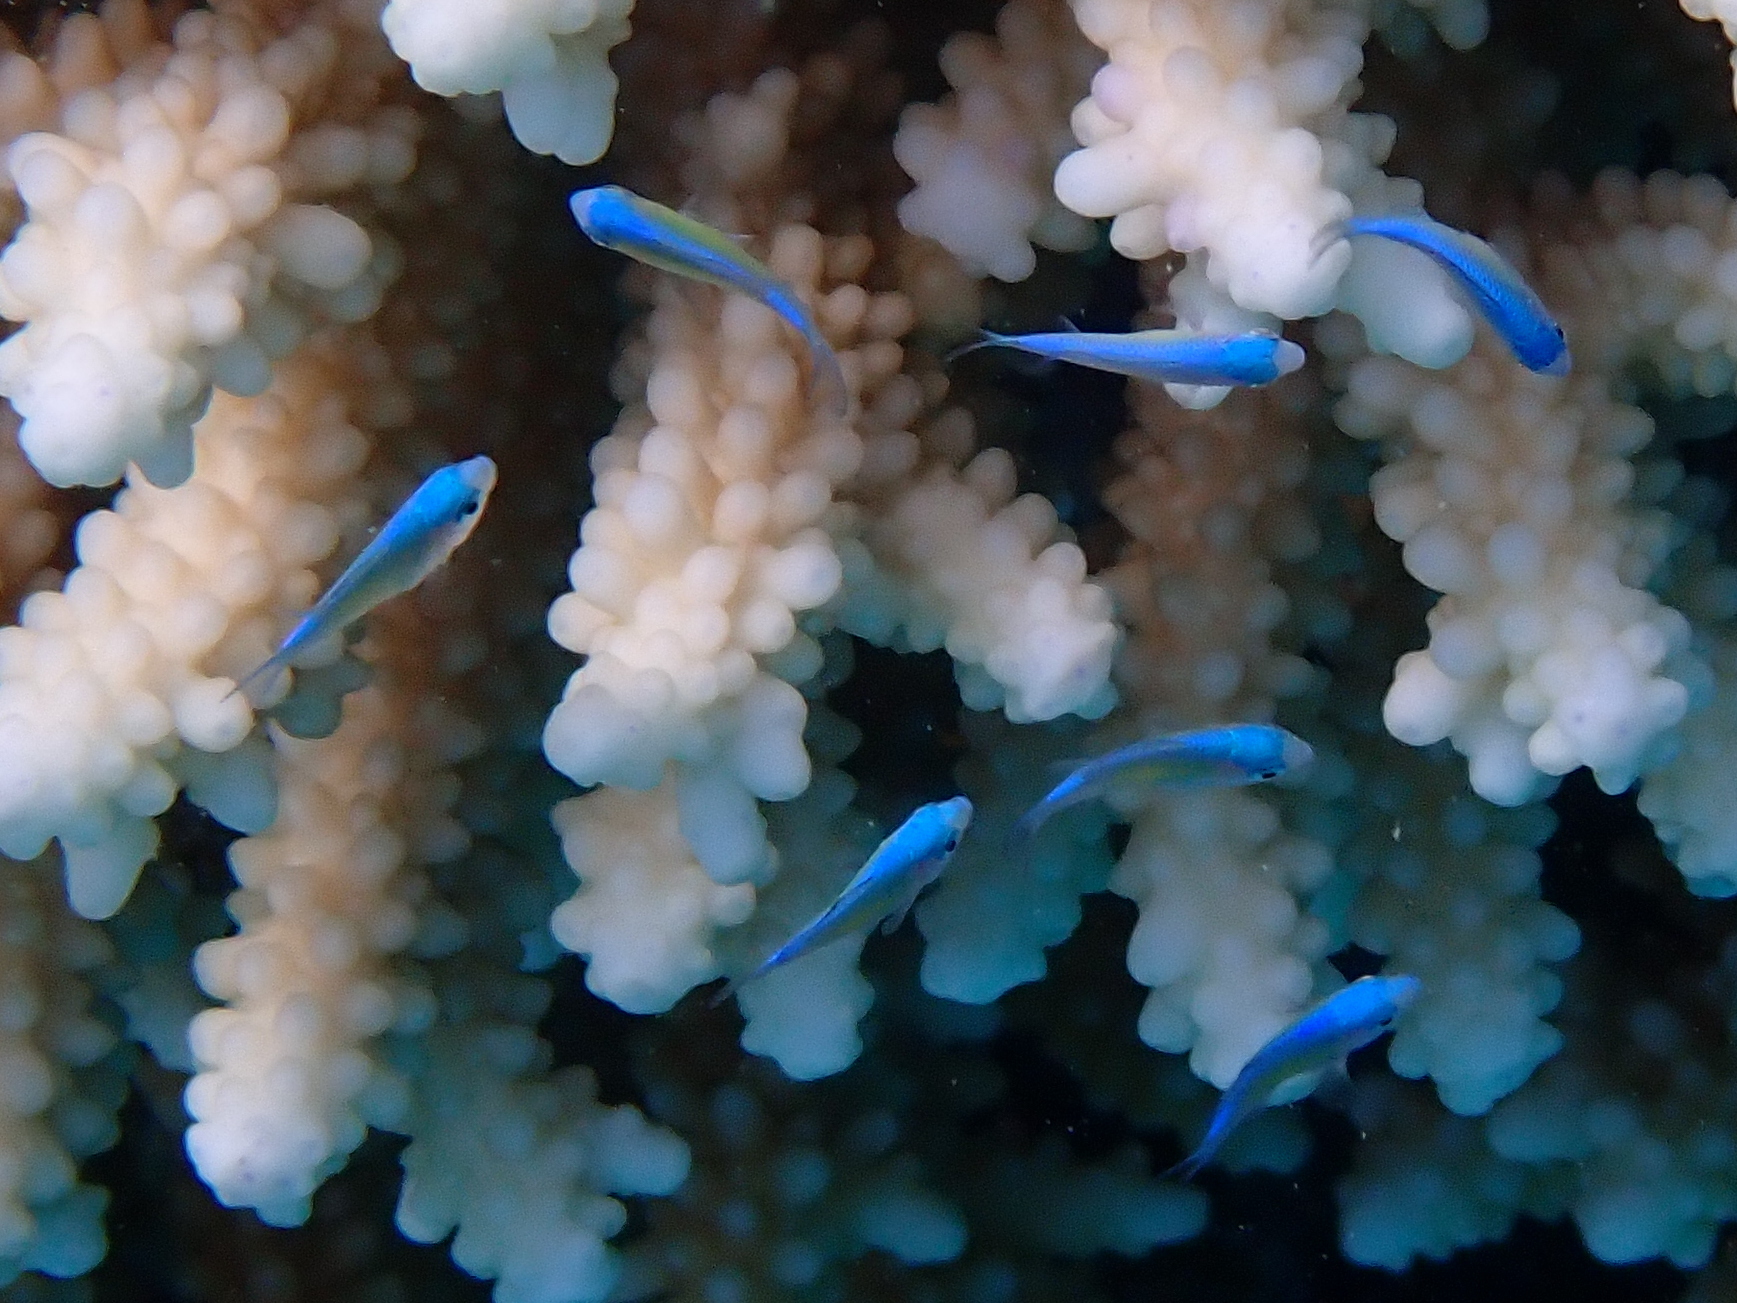
Chromis viridis (Blue-green Chromis)